AEA Cygnet

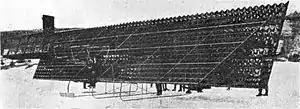
The Cygnet II in 1909, at Baddeck, Nova Scotia

The Cygnet (or Aerodrome #5) was an extremely unorthodox early Canadian aircraft, with a wall-like "wing" made up of 3,393 tetrahedral cells. It was a powered version of the Cygnet tetrahedral kite designed by Dr Alexander Graham Bell in 1907 and built by the newly founded Aerial Experiment Association.